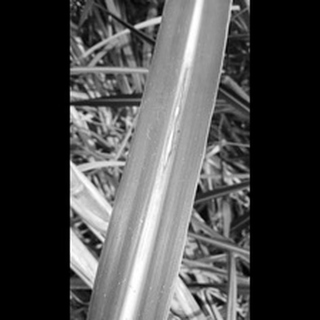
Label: sugarcane_red_rot